Philippine–American War

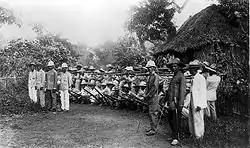
Filipino soldiers outside Manila in 1899

In a clash at Cavite between US soldiers and insurgents on August 25, 1898, George Hudson of the Utah regiment was killed, Corporal William Anderson was mortally wounded, and four troopers of the Fourth Cavalry were slightly wounded. This provoked General Anderson to send Aguinaldo a letter saying, "In order to avoid the very serious misfortune of an encounter between our troops, I demand your immediate withdrawal with your guard from Cavite. One of my men has been killed and three wounded by your people. This is positive and does not admit of explanation or delay." Internal insurgent communications reported that the Americans were drunk at the time. Halstead writes that Aguinaldo expressed his regret and promised to punish the offenders. In internal insurgent communications, Apolinario Mabini initially proposed to investigate and punish any offenders identified. Aguinaldo modified this, ordering, "... say that he was not killed by your soldiers, but by them themselves [the Americans] since they were drunk according to your telegram". An insurgent officer in Cavite at the time reported on his record of services that he: "took part in the movement against the Americans on the afternoon of the 24th of August, under the orders of the commander of the troops and the adjutant of the post".